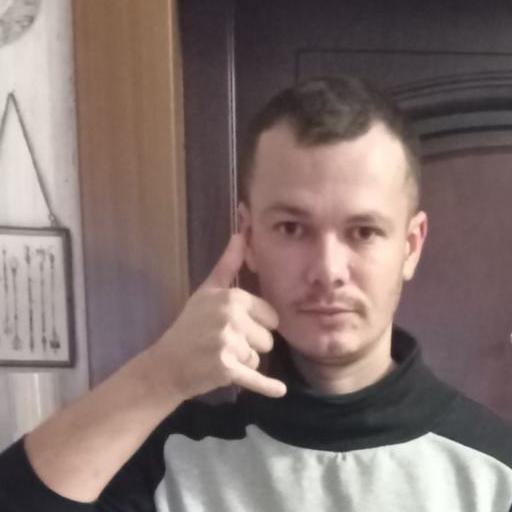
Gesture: call